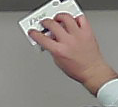
Product: dove_soap